Mommy XXX

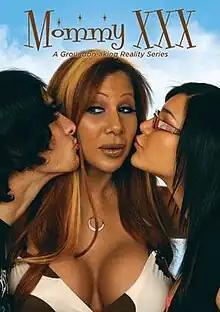

Mommy XXX is an American reality television web series directed and produced by John Ferrie and starring former porn star Demi Delia. The show was produced by Teru Media and premiered on Sony Pictures Entertainment owned Crackle on June 18, 2009. The show "chronicles the life of Demi Delia, an actively working porn star with two teenage children...". New episodes streamed on Thursday through September 10, 2009.